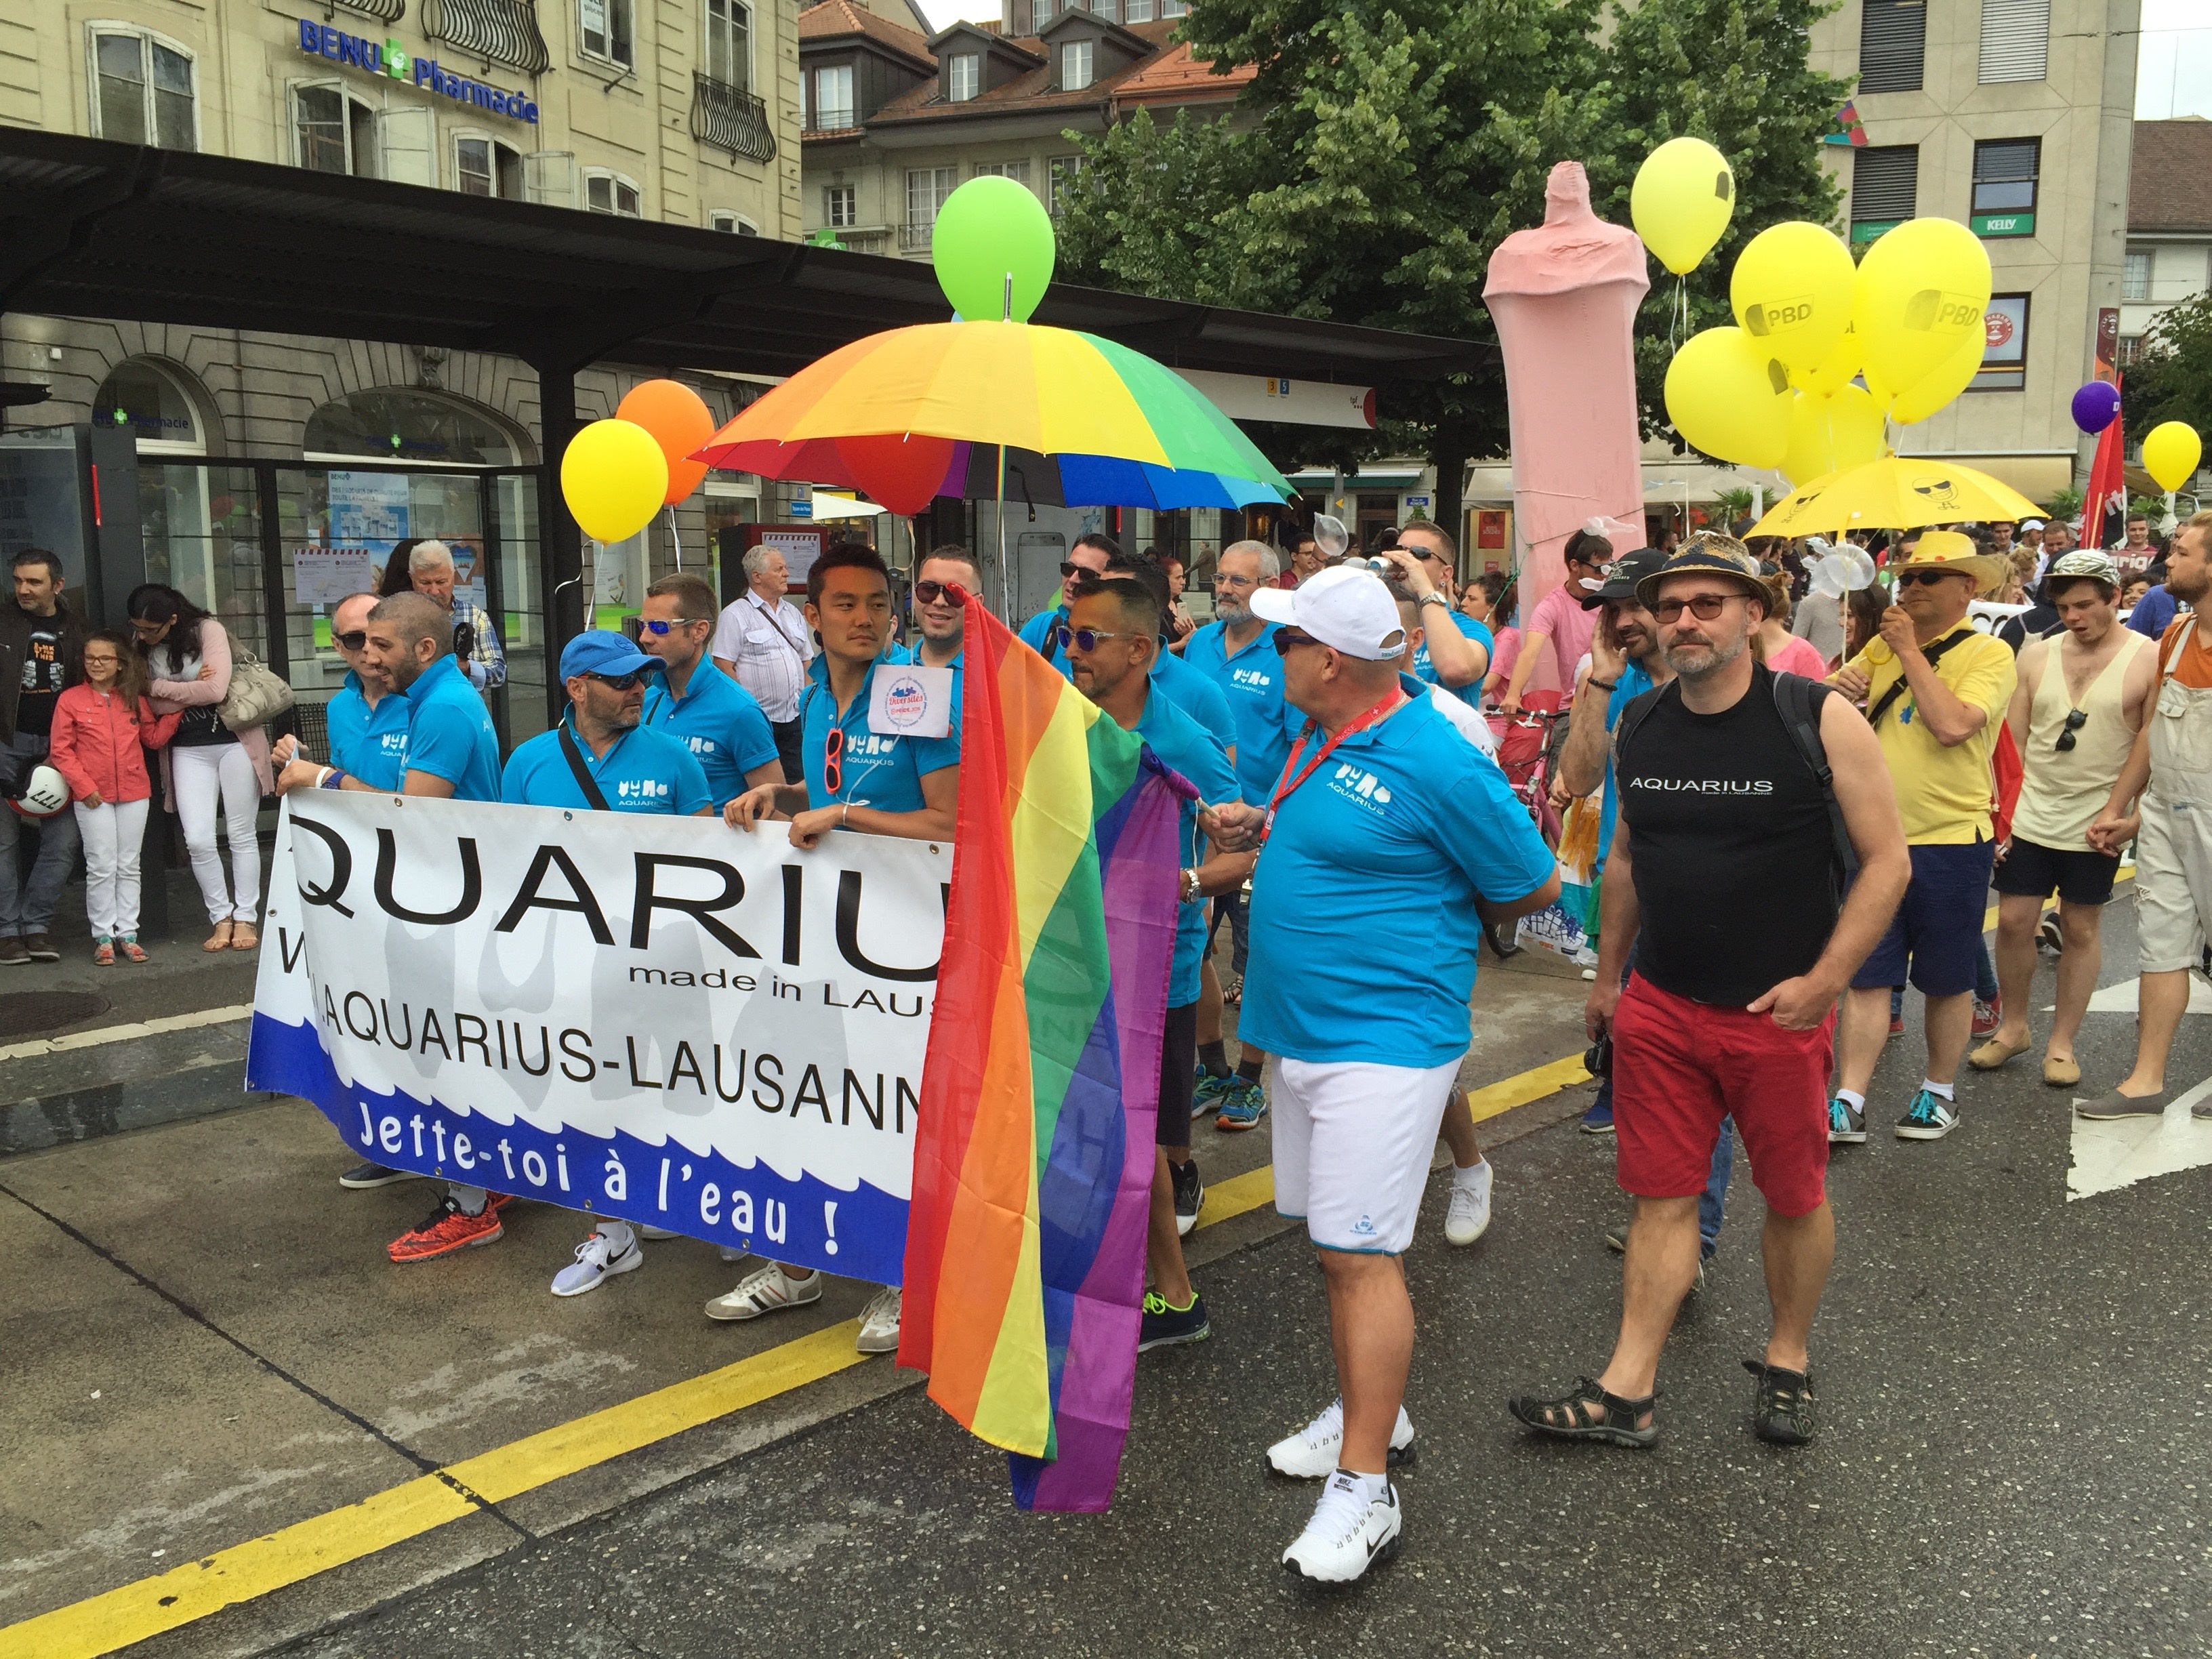
people, carnival, parade, festival, switzerland, event, pride, lgbt, fribourg, gai, pride parade